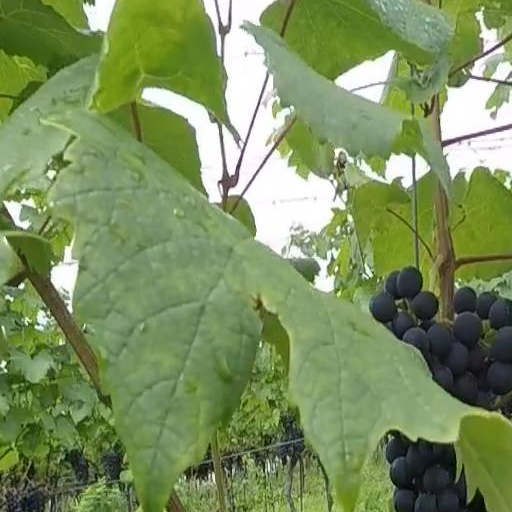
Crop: grape